Kamakura

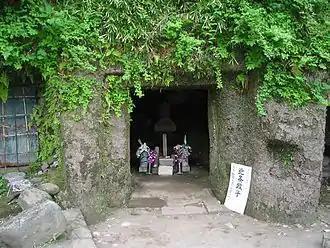
Hōjō Masako's at Jufuku-ji. Her ashes are not actually there, as they were lost centuries ago.

Besides the Seven Entrances there is another great pass in the city, the huge , which connects Shakadōgayatsu to the Ōmachi and Nagoe (formerly called Nagoshi) districts.